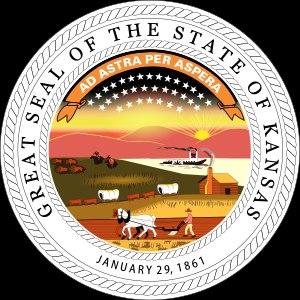
Ad astra per aspera est une locution latine signifiant « Vers les étoiles à travers les difficultés. »